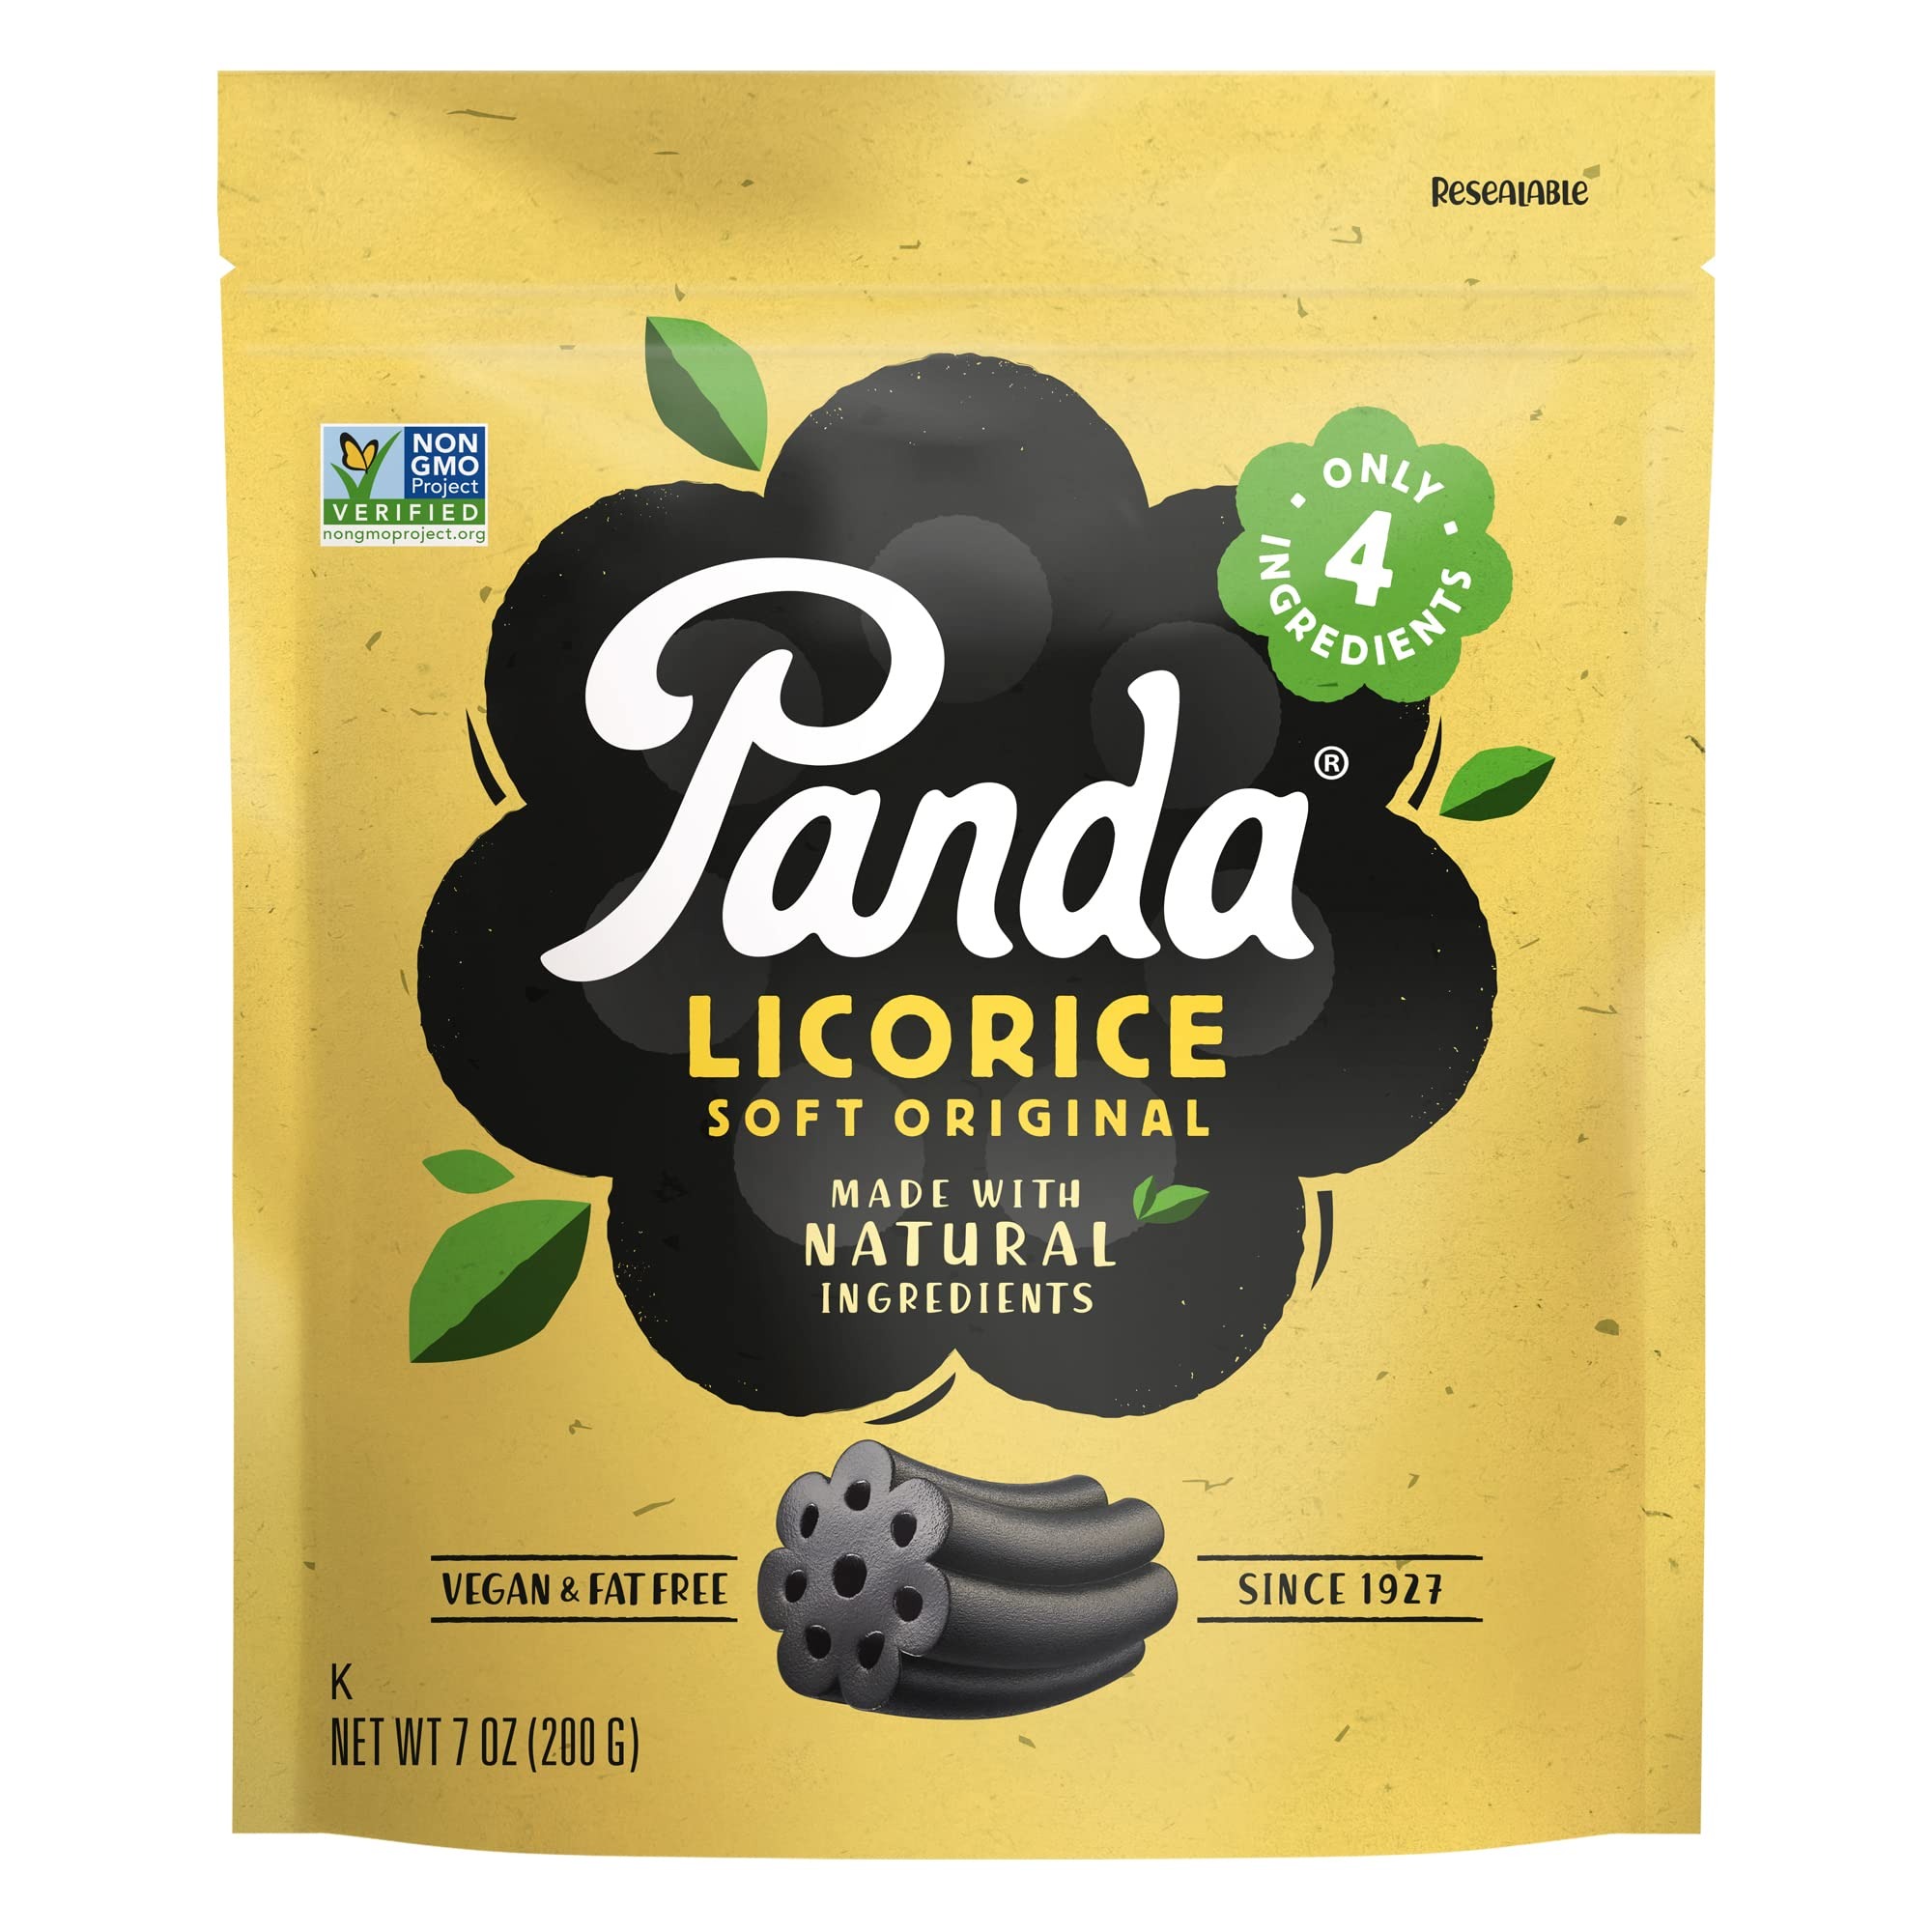
Item Name: Panda Natural Licorice Chews 7oz (pack Of 4)
Bullet Point 1: Panda Natural Licorice Chews 7oz (Pack of 4)
Bullet Point 2: Panda Natural Licorice Chews 7oz (Pack of 4)
Bullet Point 3: Panda Natural Licorice Chews 7oz (Pack of 4)
Value: 28.0
Unit: Ounce

Price: 21.49